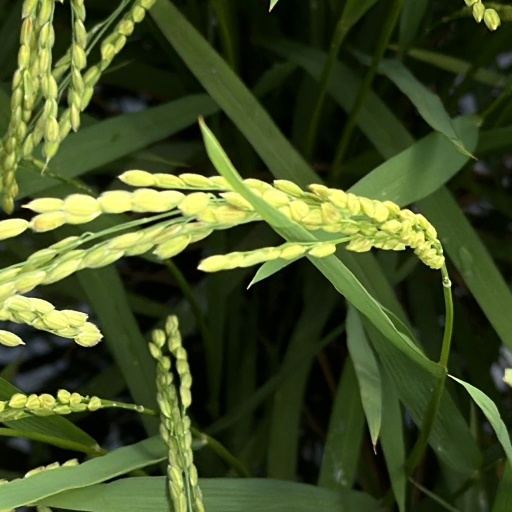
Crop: rice